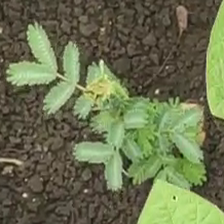
Weed species: Dwarf_cassia_(Chamaecrista pumila)